Theosophical Society

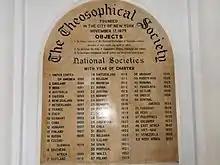
Commemorative plaque of Theosophical Society, Adyar, India

Well-known intellectuals associated with the Theosophical Society include Thomas Edison, William Butler Yeats, Giustiniano Lebano and Laura Carter Holloway.